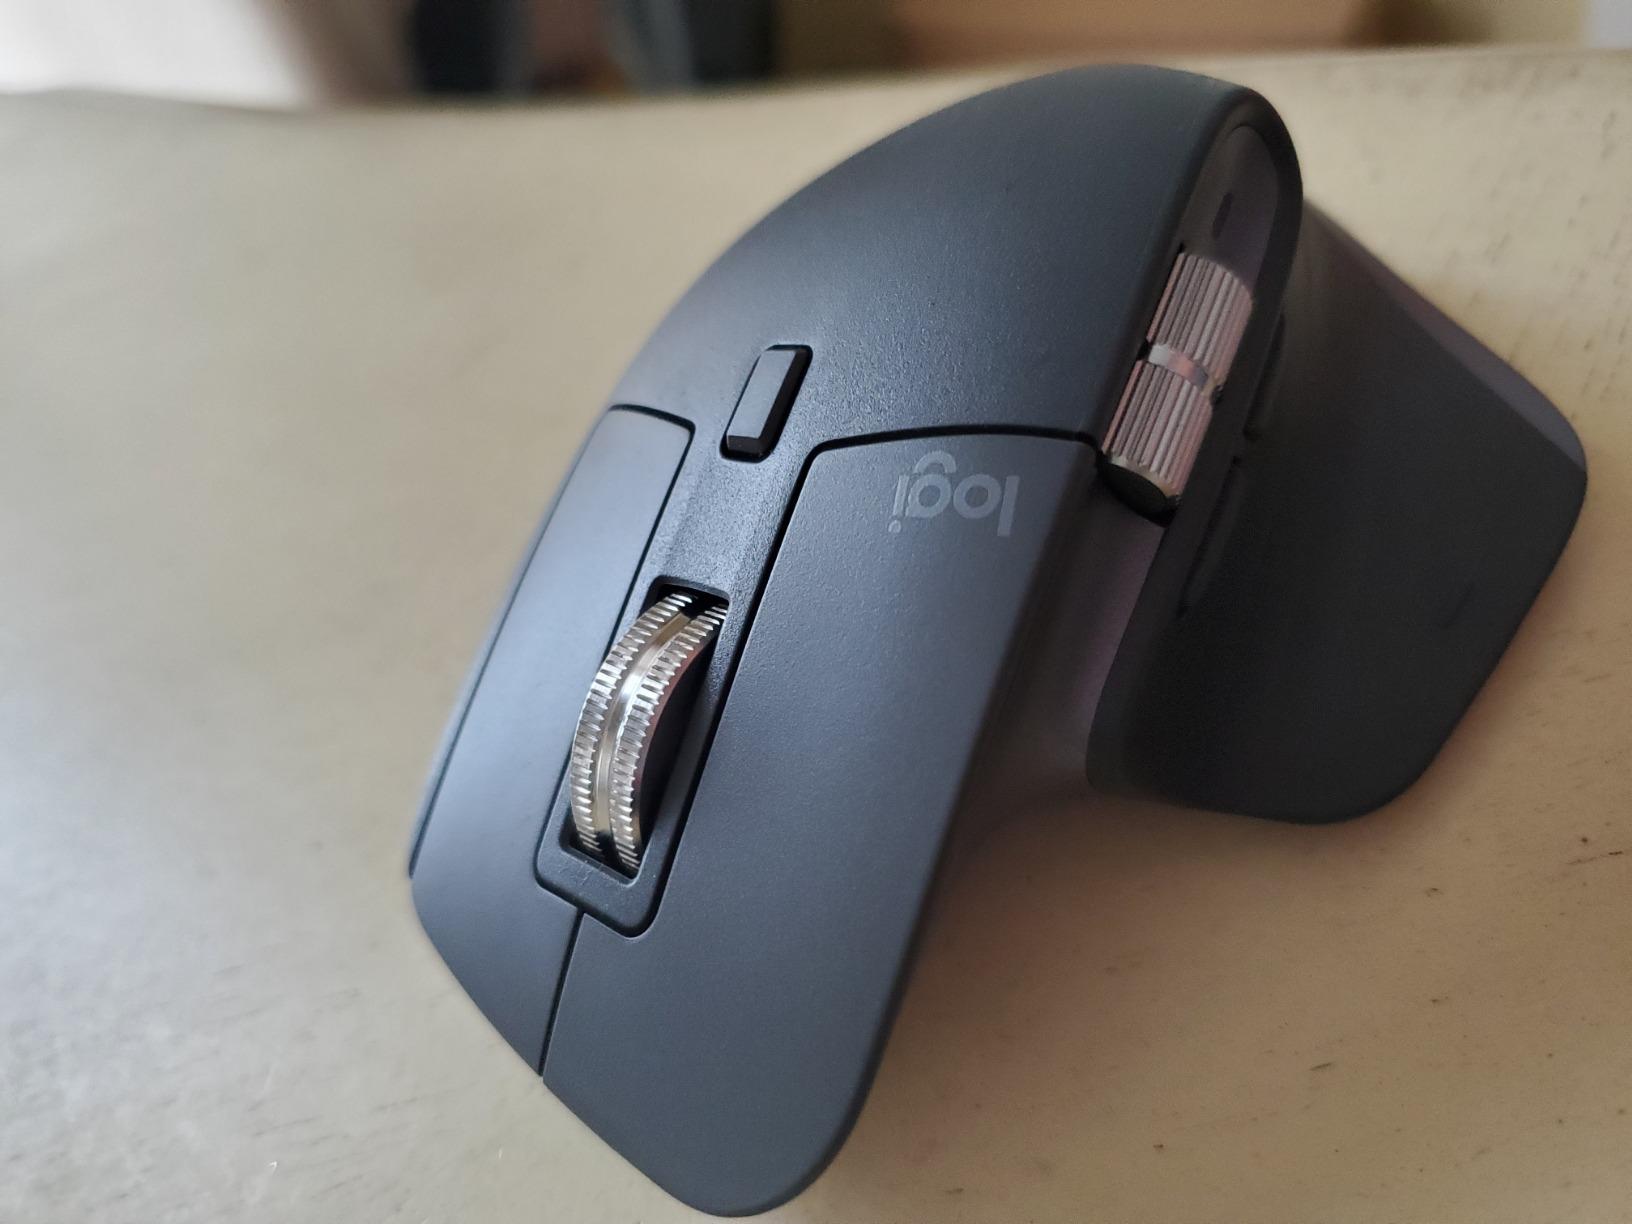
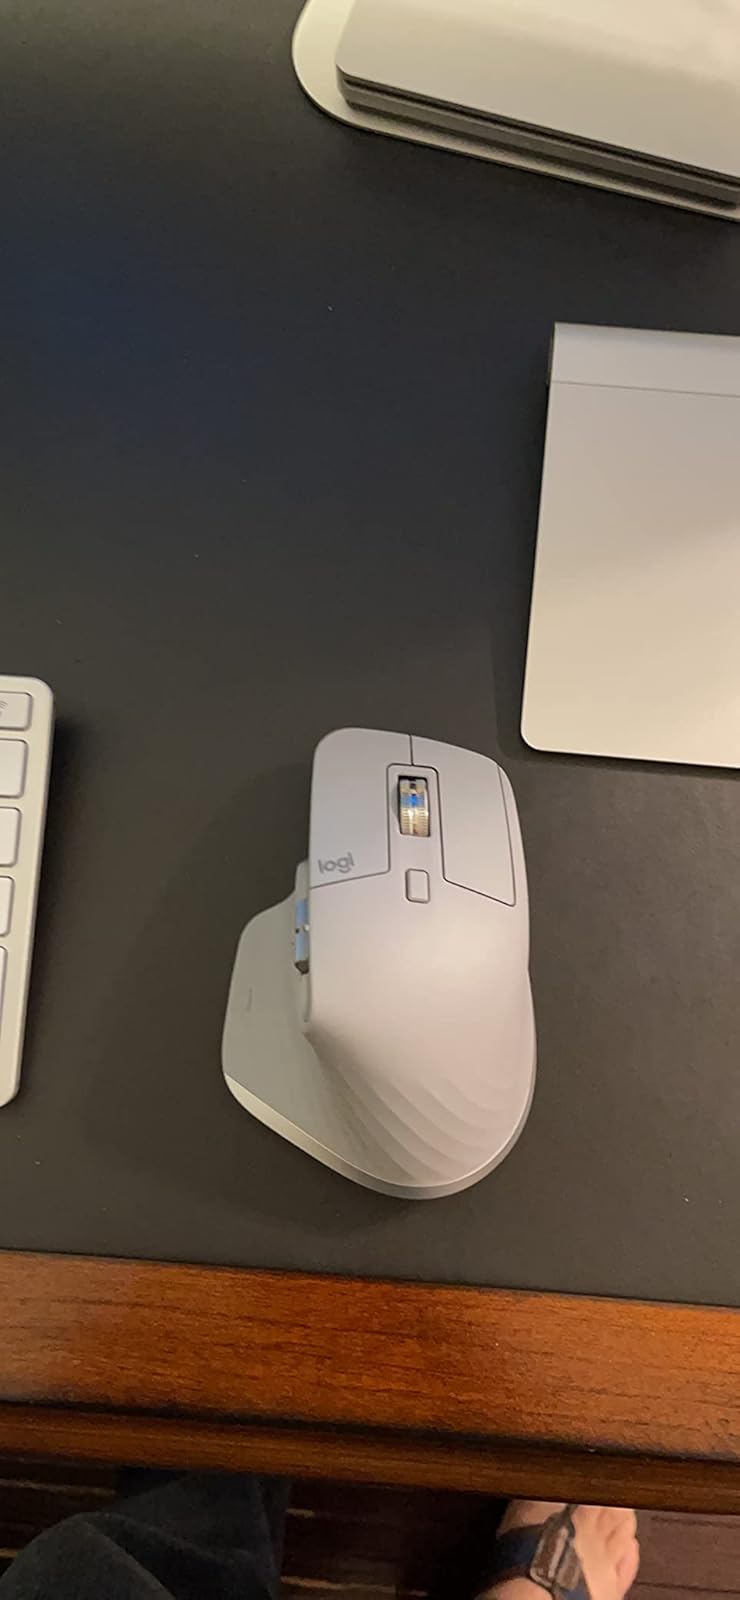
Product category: mouse
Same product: no